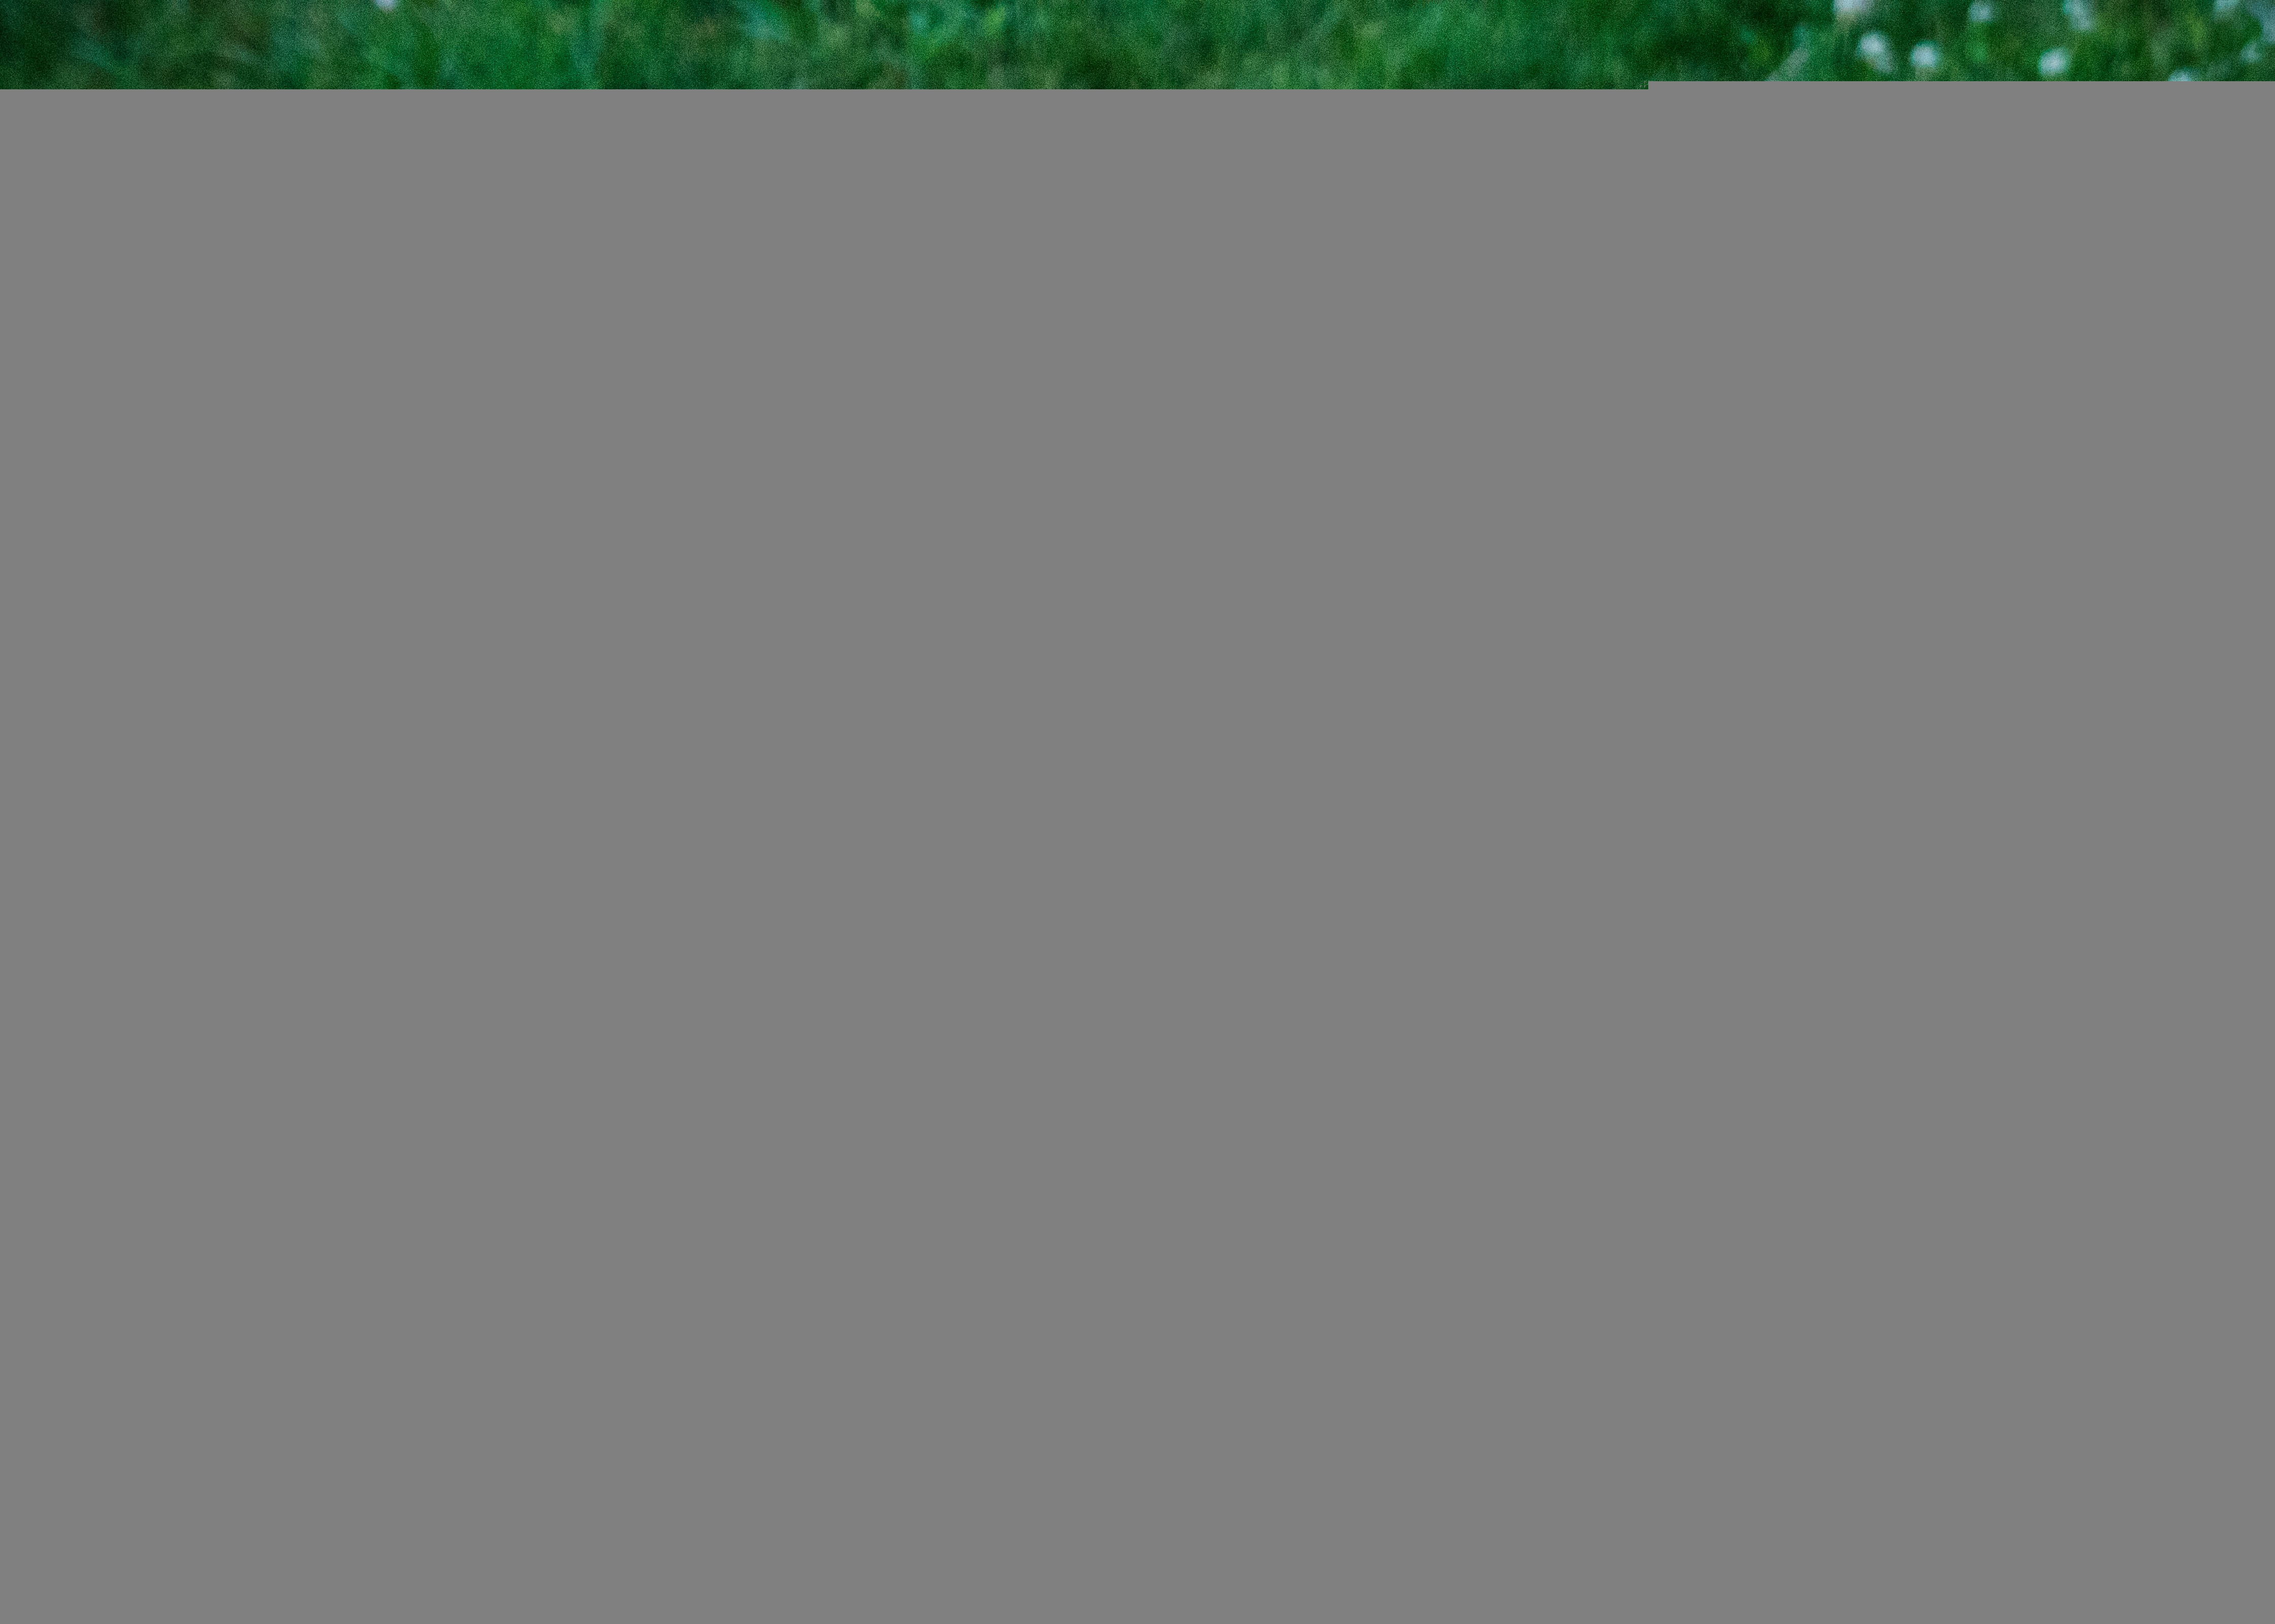
grass, dog, animal, cute, canine, line, small, brown, font, design, text, domestic, breed, pomeranian, screenshot, purebred